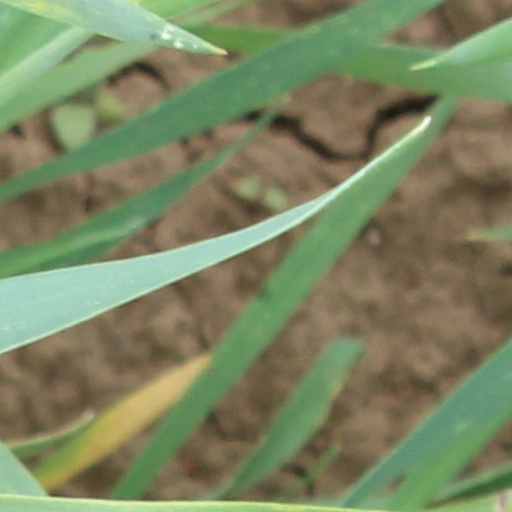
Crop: wheat